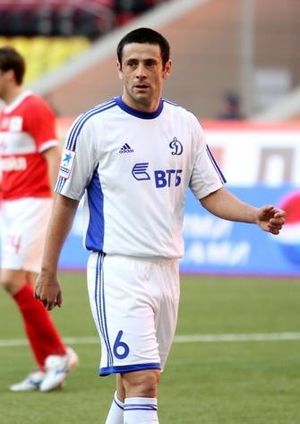
Leandro Fernández
Leandro Sebastián Fernández er en argentinsk tidligere fodboldspiller.